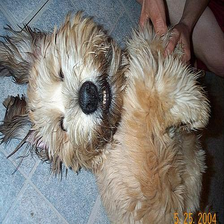
Species: dog
Breed: wheaten terrier